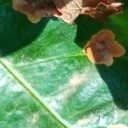
Label: Miner